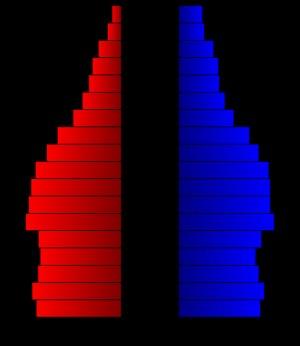
Le comté de Cook est un comté situé dans le nord-est de l'État de l'Illinois en bordure du lac Michigan, aux États-Unis. Le comté fait partie de l'aire métropolitaine de Chicago.